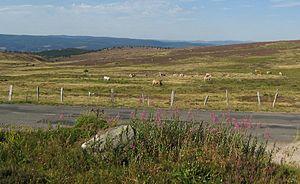
Panorama vers le nord-est depuis le col de Finiels (1 541 m) en Lozère.
Le col de Finiels est un col routier du mont Lozère dans les Cévennes. Il tire son nom du hameau de Finiels situé au sud du col dans la commune du Pont de Montvert - Sud Mont Lozère.
Le mont Lozère est un massif en majorité granitique situé dans le sud-est du Massif central français, dans le département de la Lozère auquel il a donné son nom. Il est le point culminant des Cévennes.
La Grande traversée du Massif central est un itinéraire de randonnée pour vélo tout terrain labellisé par la Fédération française de cyclisme. Il traverse le Massif central, de la Bourgogne à la Méditerranée, sur un parcours de 1380 km.